Pakistani nationalism

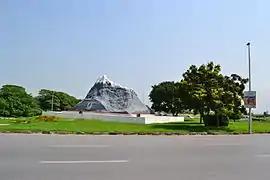
Monument of a nuclear test site placed in Islamabad.

The Ahmadiyya Muslim Jama'at staunchly supported Jinnah's separatist demand for Pakistan, such as Chaudary Zafarullah Khan, an Ahmadi leader, who drafted the Lahore Resolution and was aked by Jinnah to represent the Muslim League to the Radcliffe Commission. Ahmadis argued to try to ensure that the city of Qadian, India would fall into the newly created state of Pakistan, though they were unsuccessful in doing so.